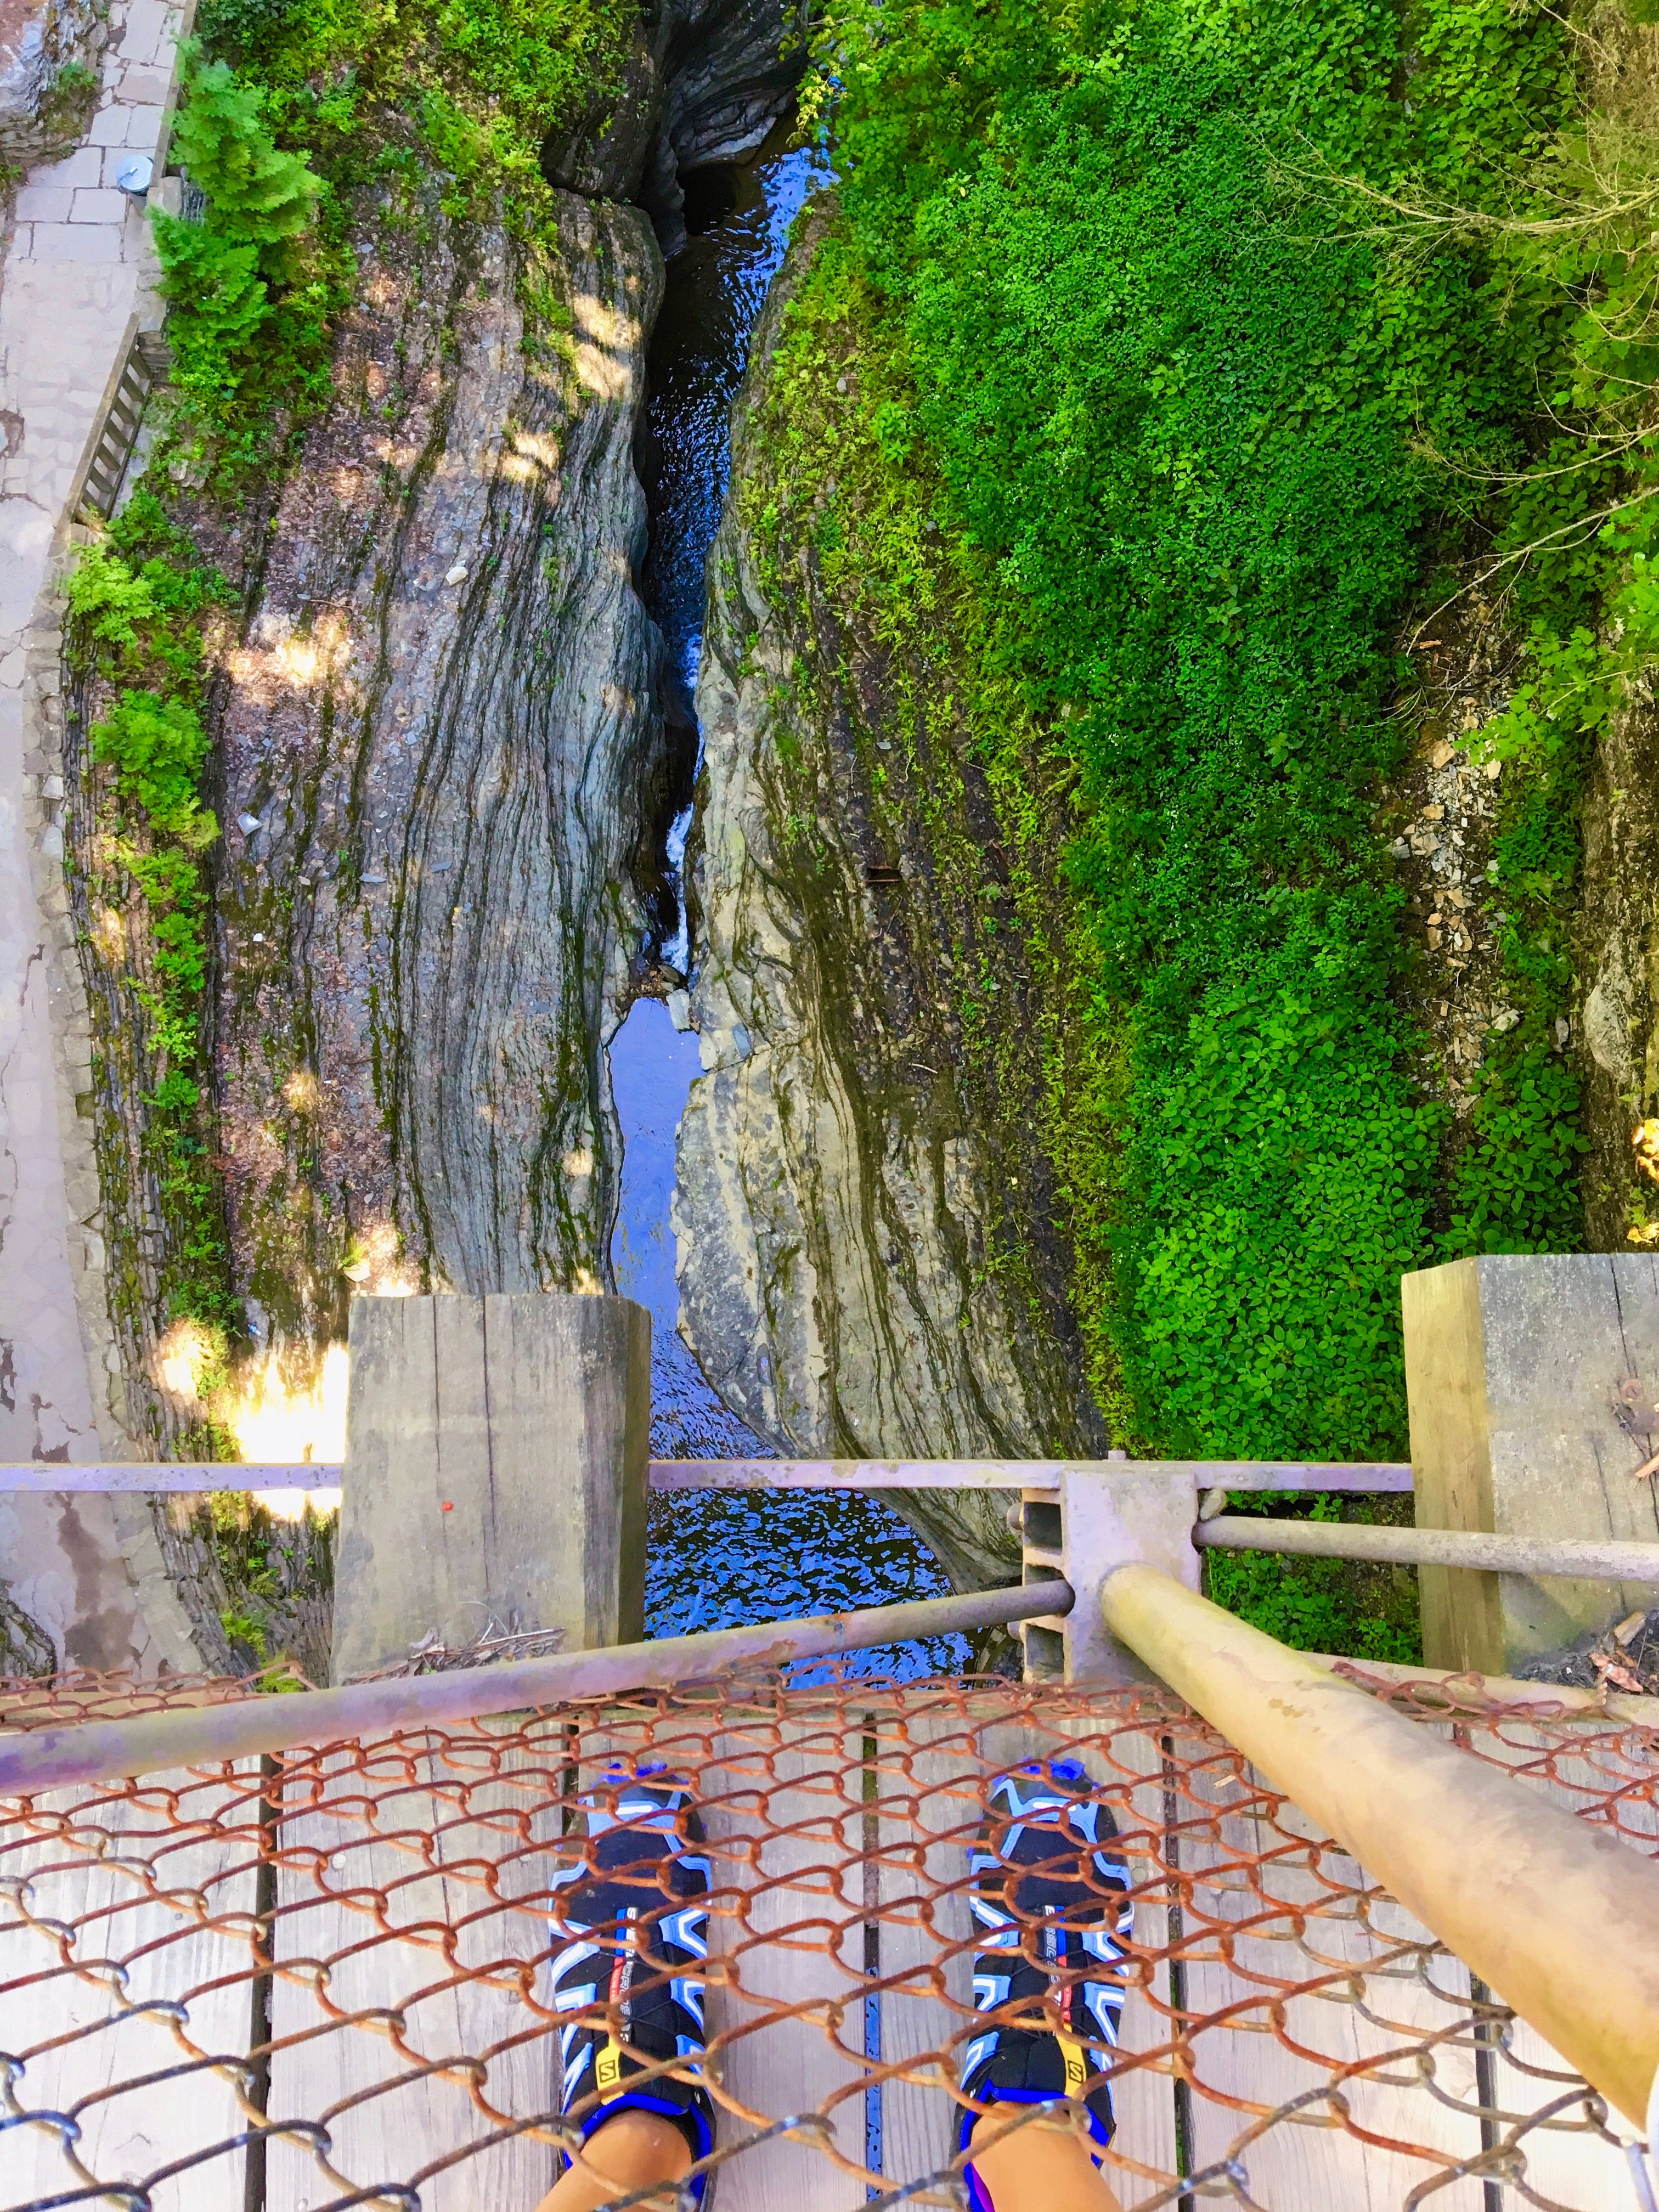
tree, water, wall, vacation, park, water feature